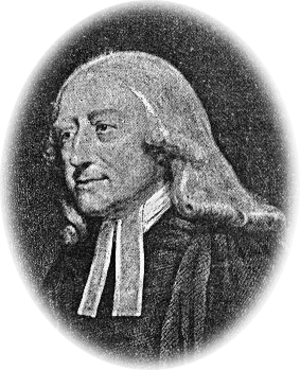
Adam Bede est le premier roman de l'écrivaine anglaise George Eliot, publié en 1859 alors qu'elle a trente-huit ans. Bien que déjà connue et respectée en tant qu'intellectuelle et auteur, George Eliot, de son vrai nom Mary Ann Evans, préfère rester anonyme. Le roman est immédiatement apprécié pour son réalisme et sa description de la vie rurale. Andrew Sanders rapporte que la reine Victoria elle-même, conquise par sa lecture, passa commande de deux tableaux illustrant certaines scènes.